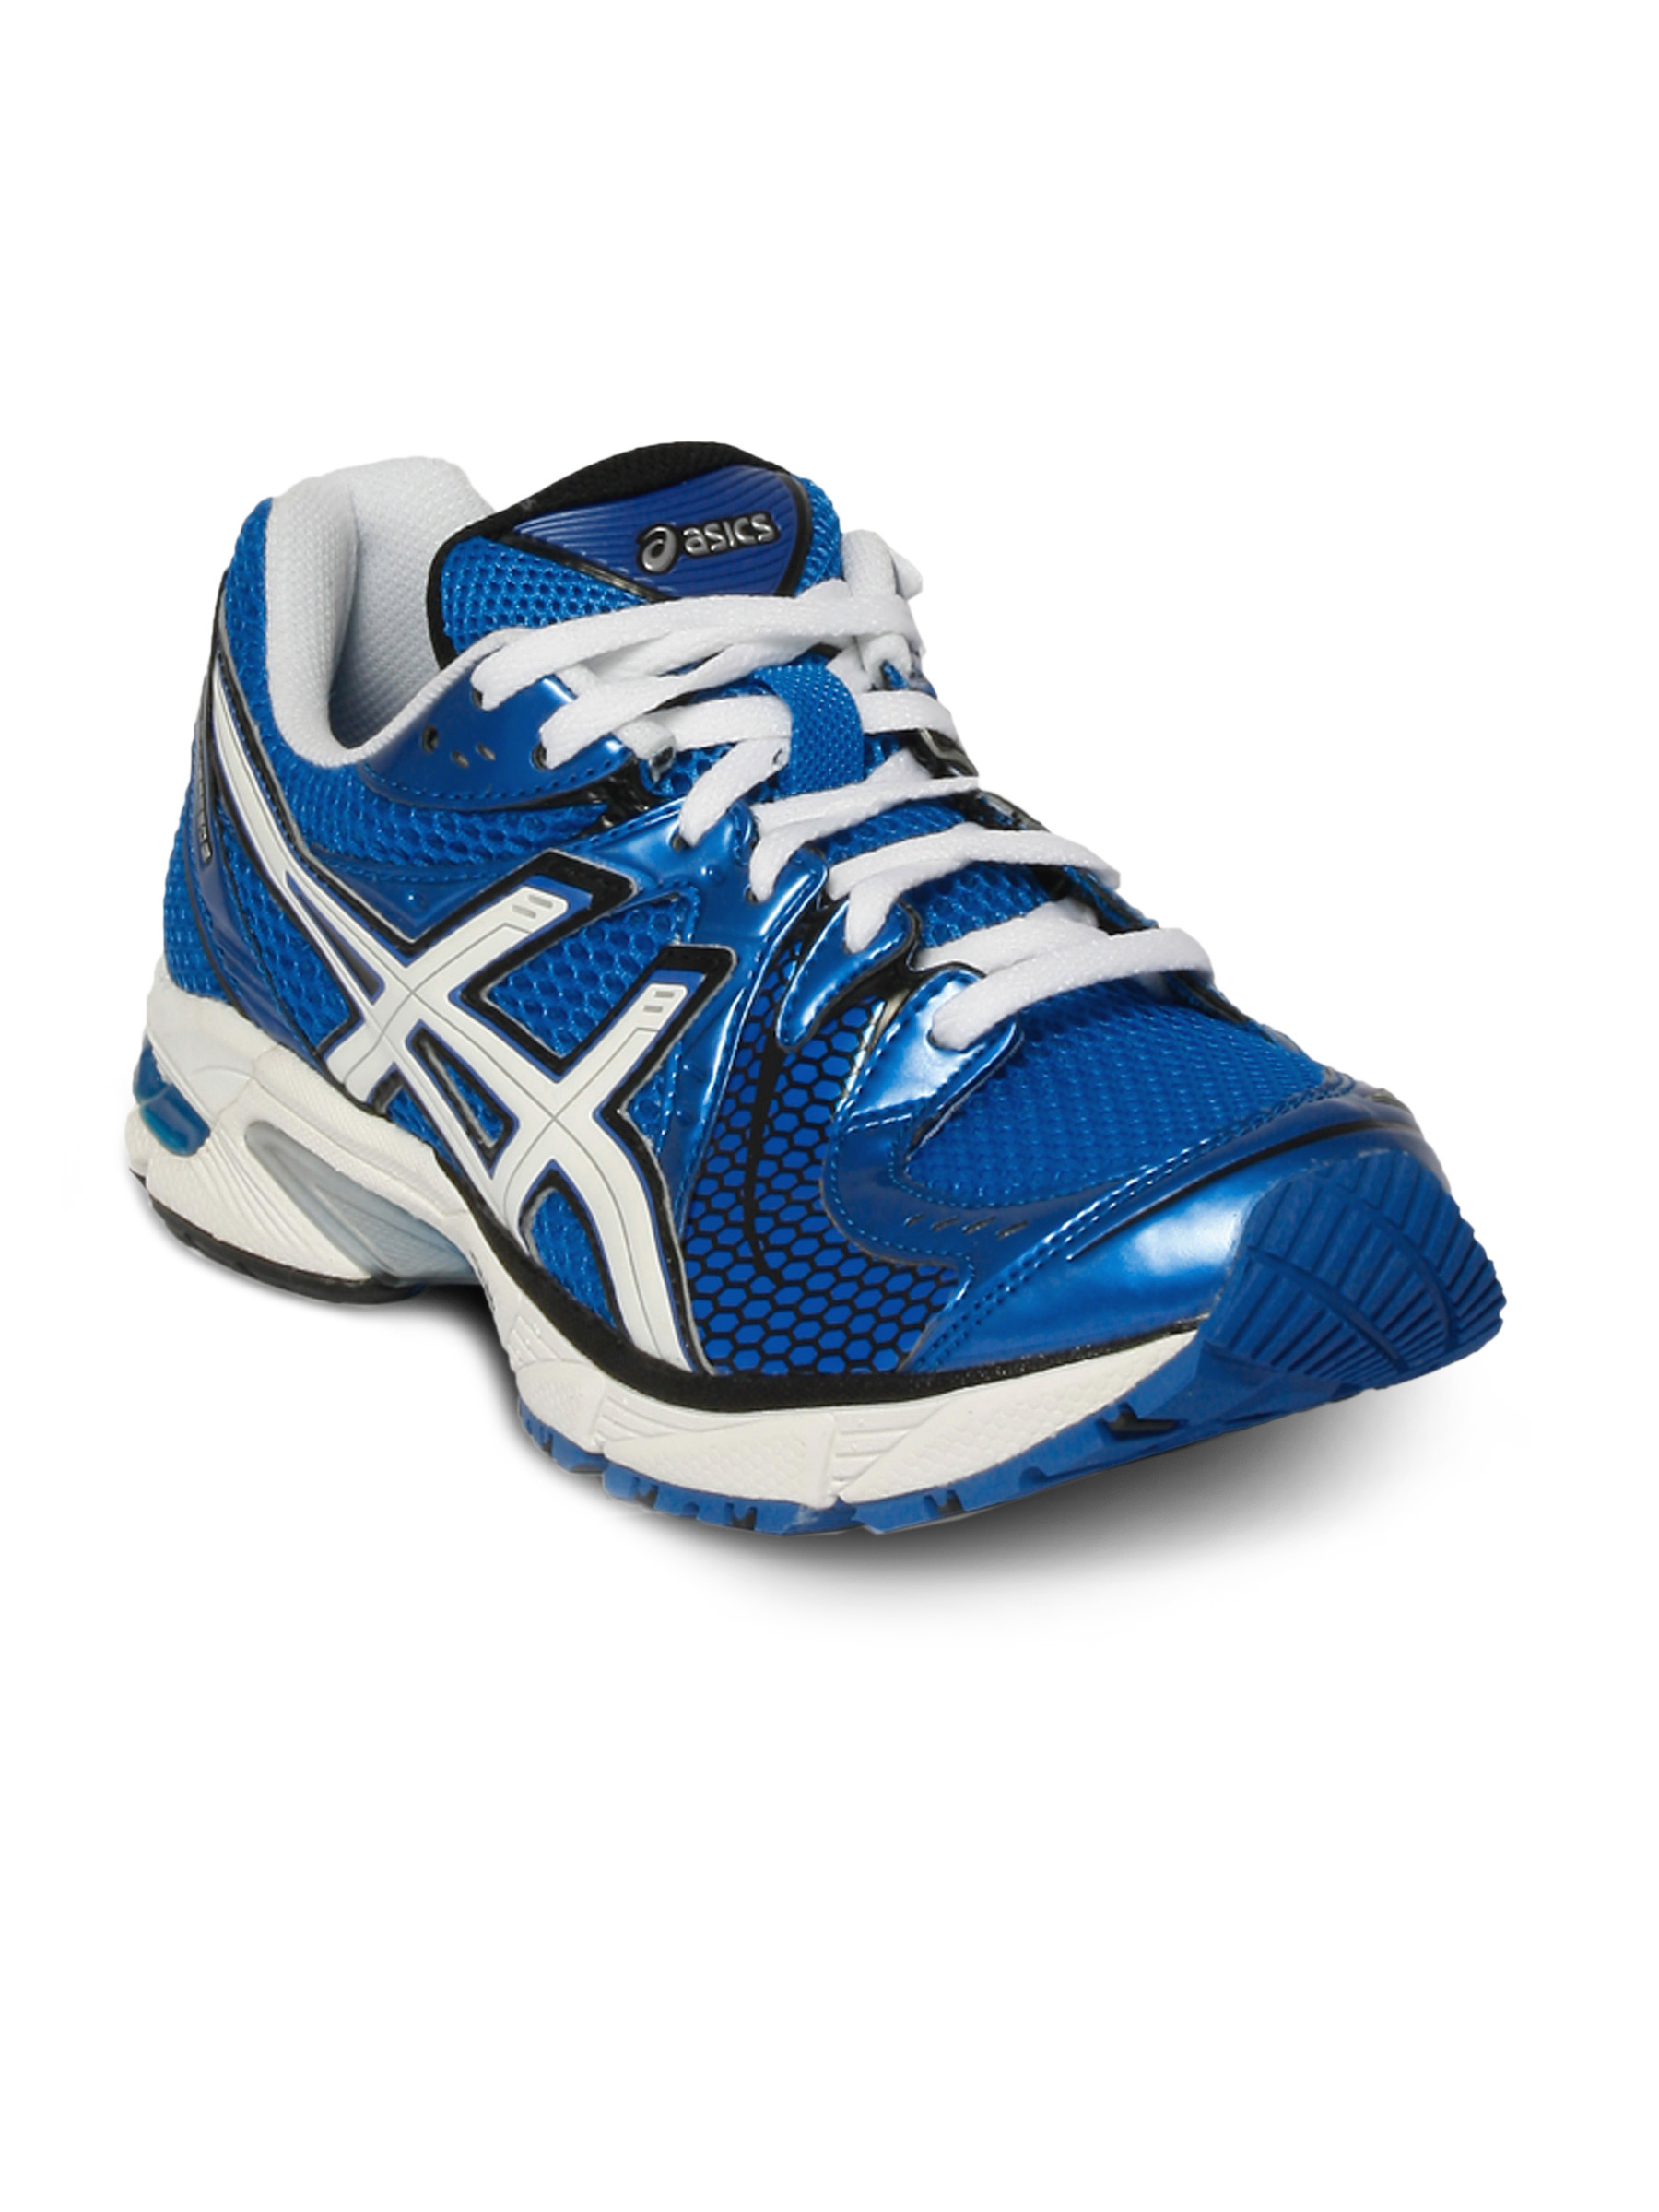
ASICS Men Gel DS Sky Speed 2 Running Blue Sports Shoes
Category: Footwear / Shoes / Sports Shoes
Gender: Men
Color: Blue
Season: Fall 2011
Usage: Sports